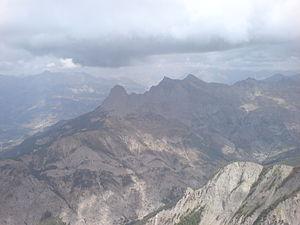
Enchastrayes est une commune française, située dans le département des Alpes-de-Haute-Provence en région Provence-Alpes-Côte d'Azur.
Le Chapeau de Gendarme, aussi appelé Le Lan, est un sommet des Alpes-de-Haute-Provence situé sur l'ubac de la vallée de l'Ubaye.